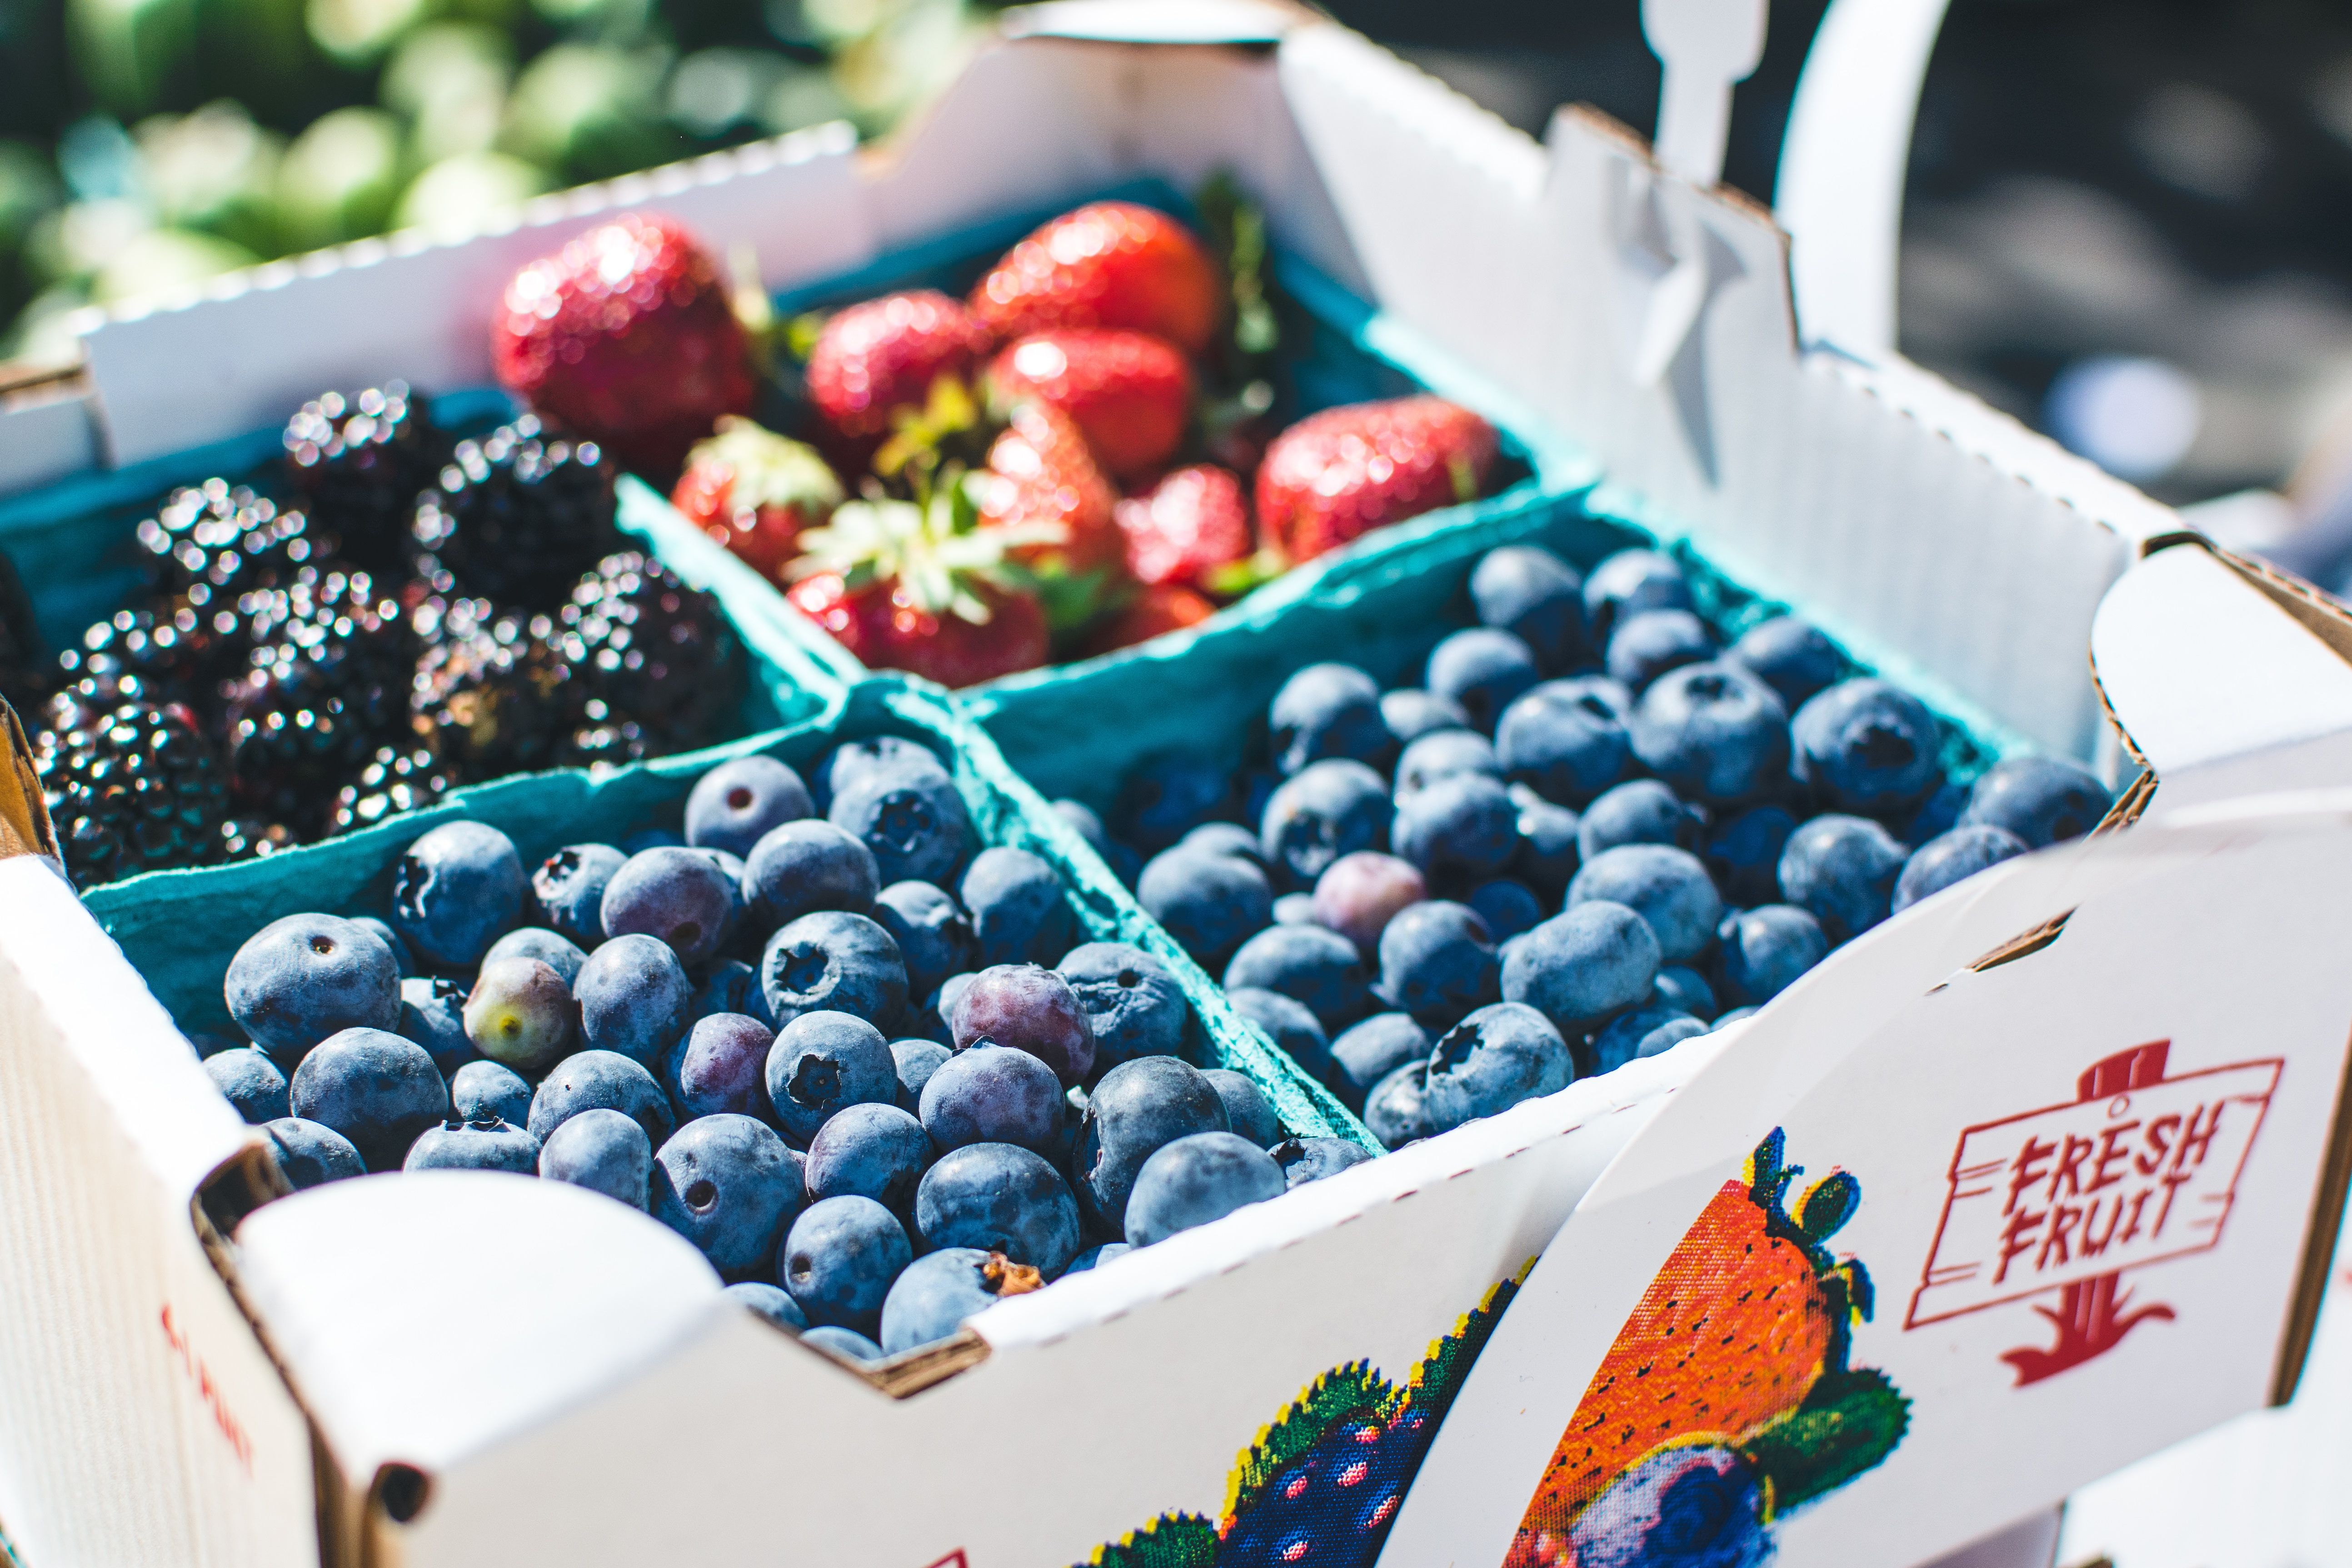
natural foods, local food, food, fruit, berry, superfood, plant, blueberry, bilberry, produce, market, frutti di bosco